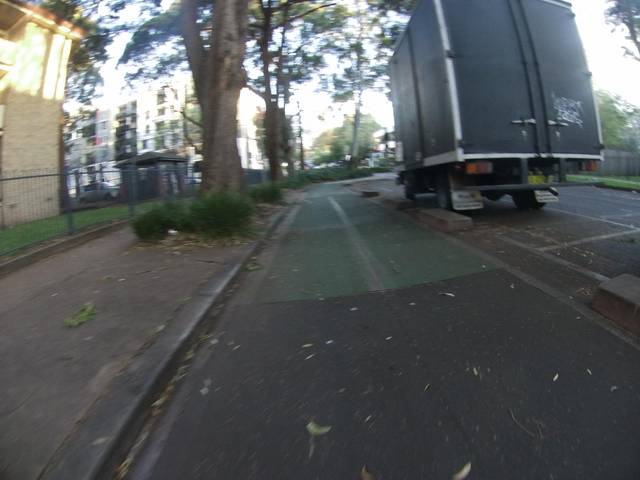
Region: Australia
Coordinates: -33.9, 151.203